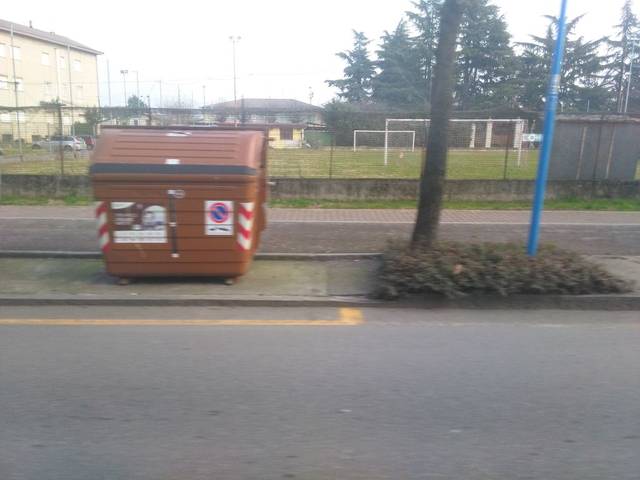
Region: Italy
Coordinates: 45.516, 10.193